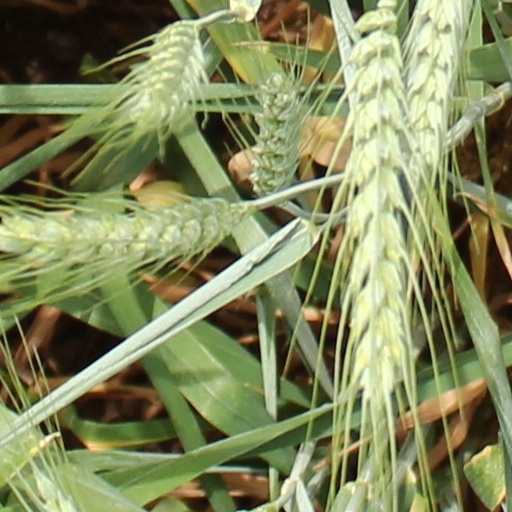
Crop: wheat